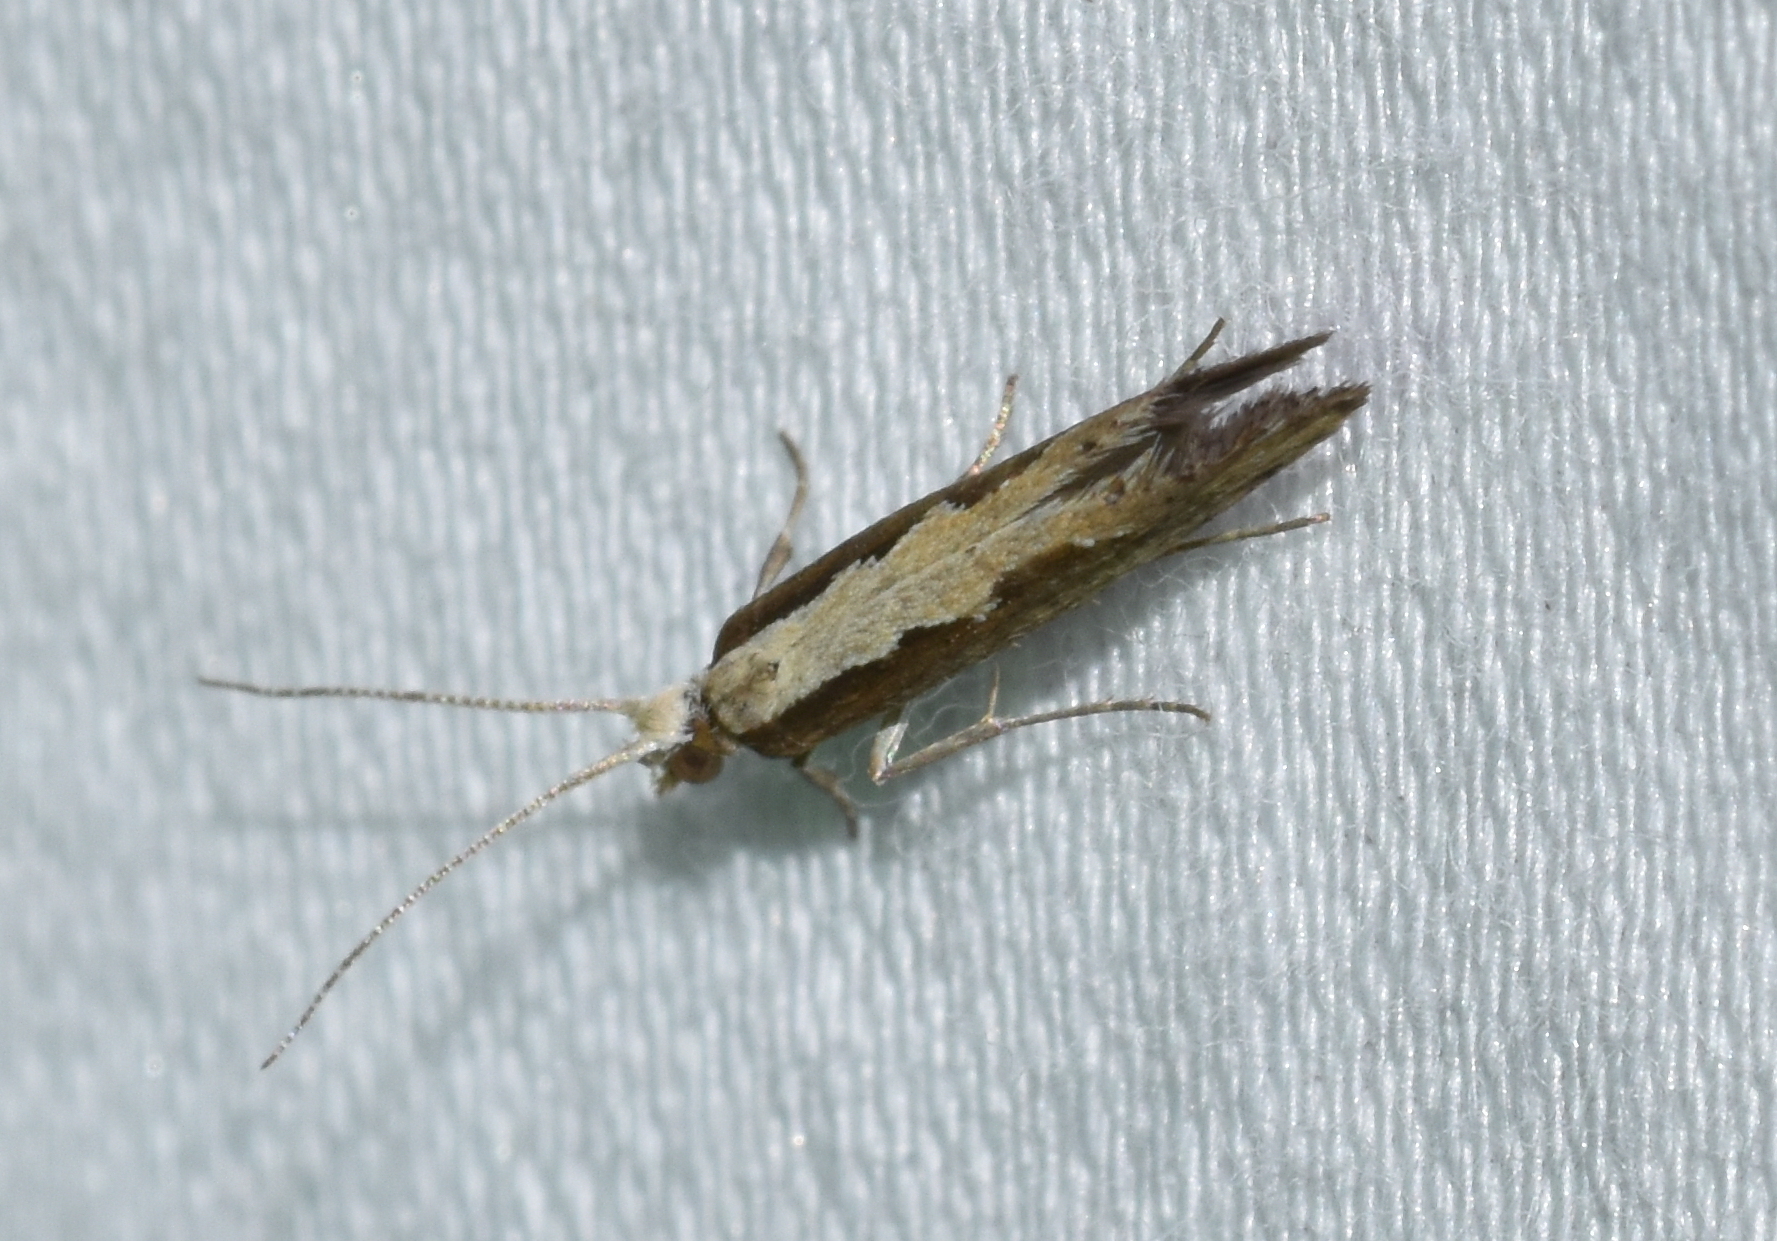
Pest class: diamondback_moth